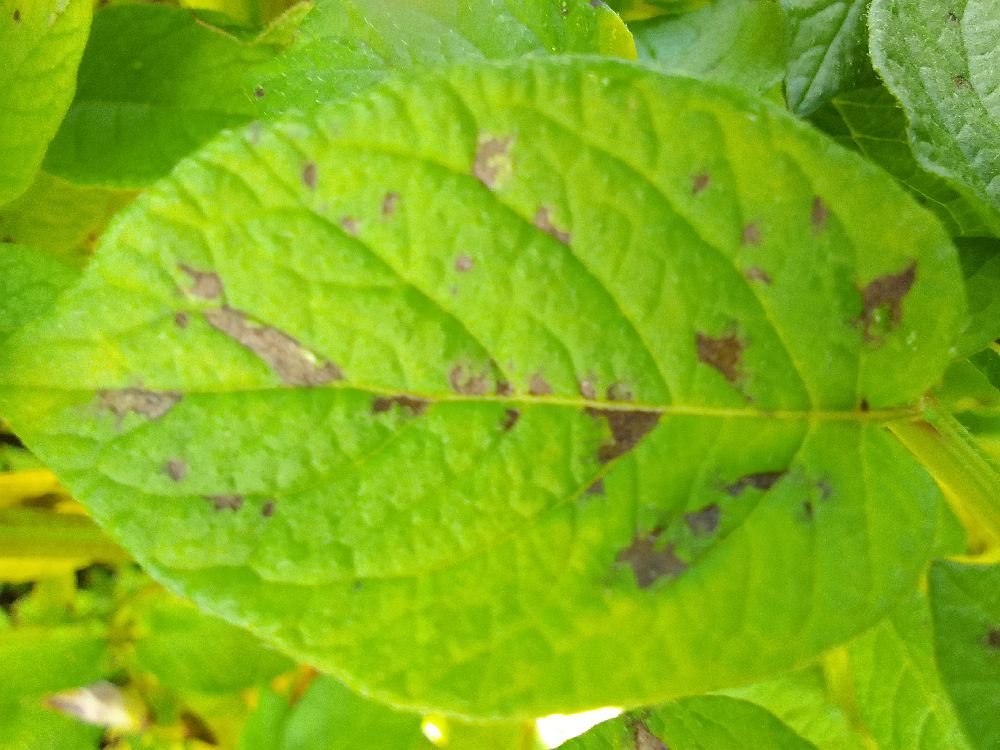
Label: Early blight